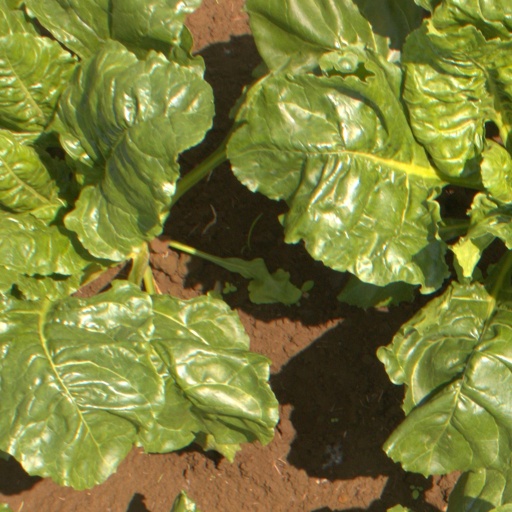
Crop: sugar beet